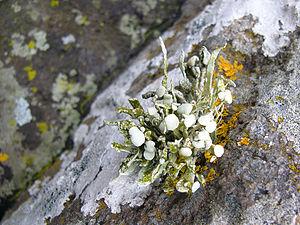
Une plante sur Lunga, Ecosse.
Argyll and Bute est le deuxième council area de l'Écosse et région de lieutenance en superficie. Il s'agit d'une région rurale, 23ᵉ en population, orientée vers les services et le tourisme. La région a un volet maritime important, comportant plus de 3 000 km de côtes avec des îles à l'histoire importante pour l'Écosse, telles que Iona. La région est considérée sur le plan historique comme le « berceau de l'Écosse », car elle est le point d'entrée d'où les Gaëls venant d'Irlande ont amené leur langue et culture, formant le royaume de Dál Riata. La région est restée longtemps en bordure du pouvoir central, parfois sous l'égide des Norvégiens, puis séparée comme royaume du Seigneur des Îles.